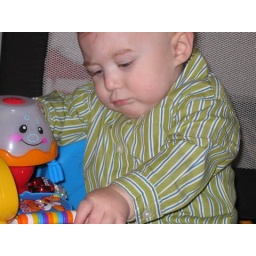
Luka &amp;quot;reads&amp;quot; a book while sitting in his new chair.